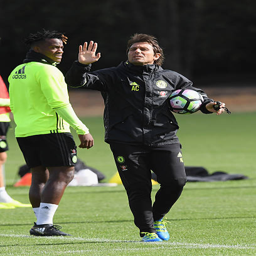
football player during a training session .